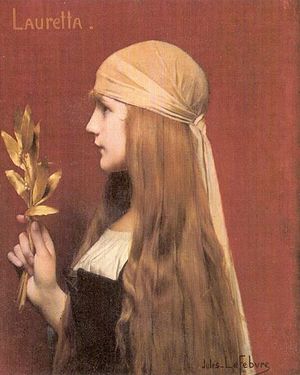
Dekameron / Struktur og tema
Lauretta, en af fortællerne, malet af Jules Joseph Lefebvre.
Dekameron, italiensk titel Il Decameron er den italienske forfatter Giovanni Boccaccios mest berømte værk. Det blev skrevet 1349-52. Dekameron betyder "ti dage" på græsk og refererer til værkets struktur.